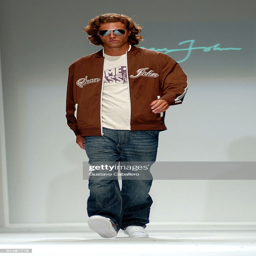
a model walks the runway at the fashion show during day .